Zodiac (film)

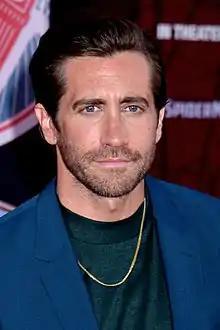

One of Fincher's earliest conversations on the film's casting was with Jennifer Aniston. She talked about actors she had enjoyed working with; they were Jake Gyllenhaal ("The Good Girl") and Mark Ruffalo ("Rumor Has It"). While researching the film, Fincher considered Gyllenhaal to play Robert Graysmith. According to Fincher, "I really liked him in "Donnie Darko" and I thought, 'He's an interesting double-sided coin. He can do that naive thing but he can also do possessed.'" In preparation for his role Gyllenhaal met Graysmith, and videotaped him to study his mannerisms and behavior.